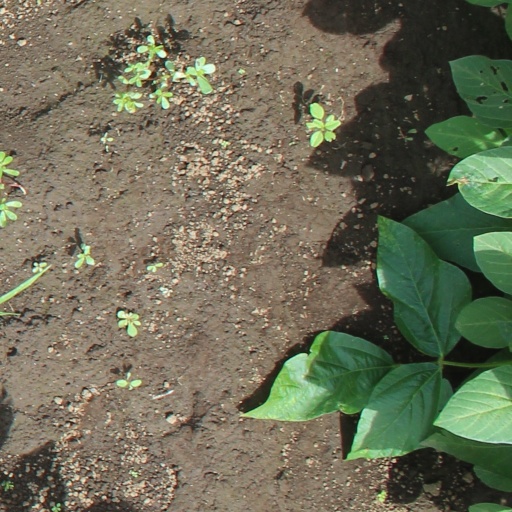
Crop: soybean